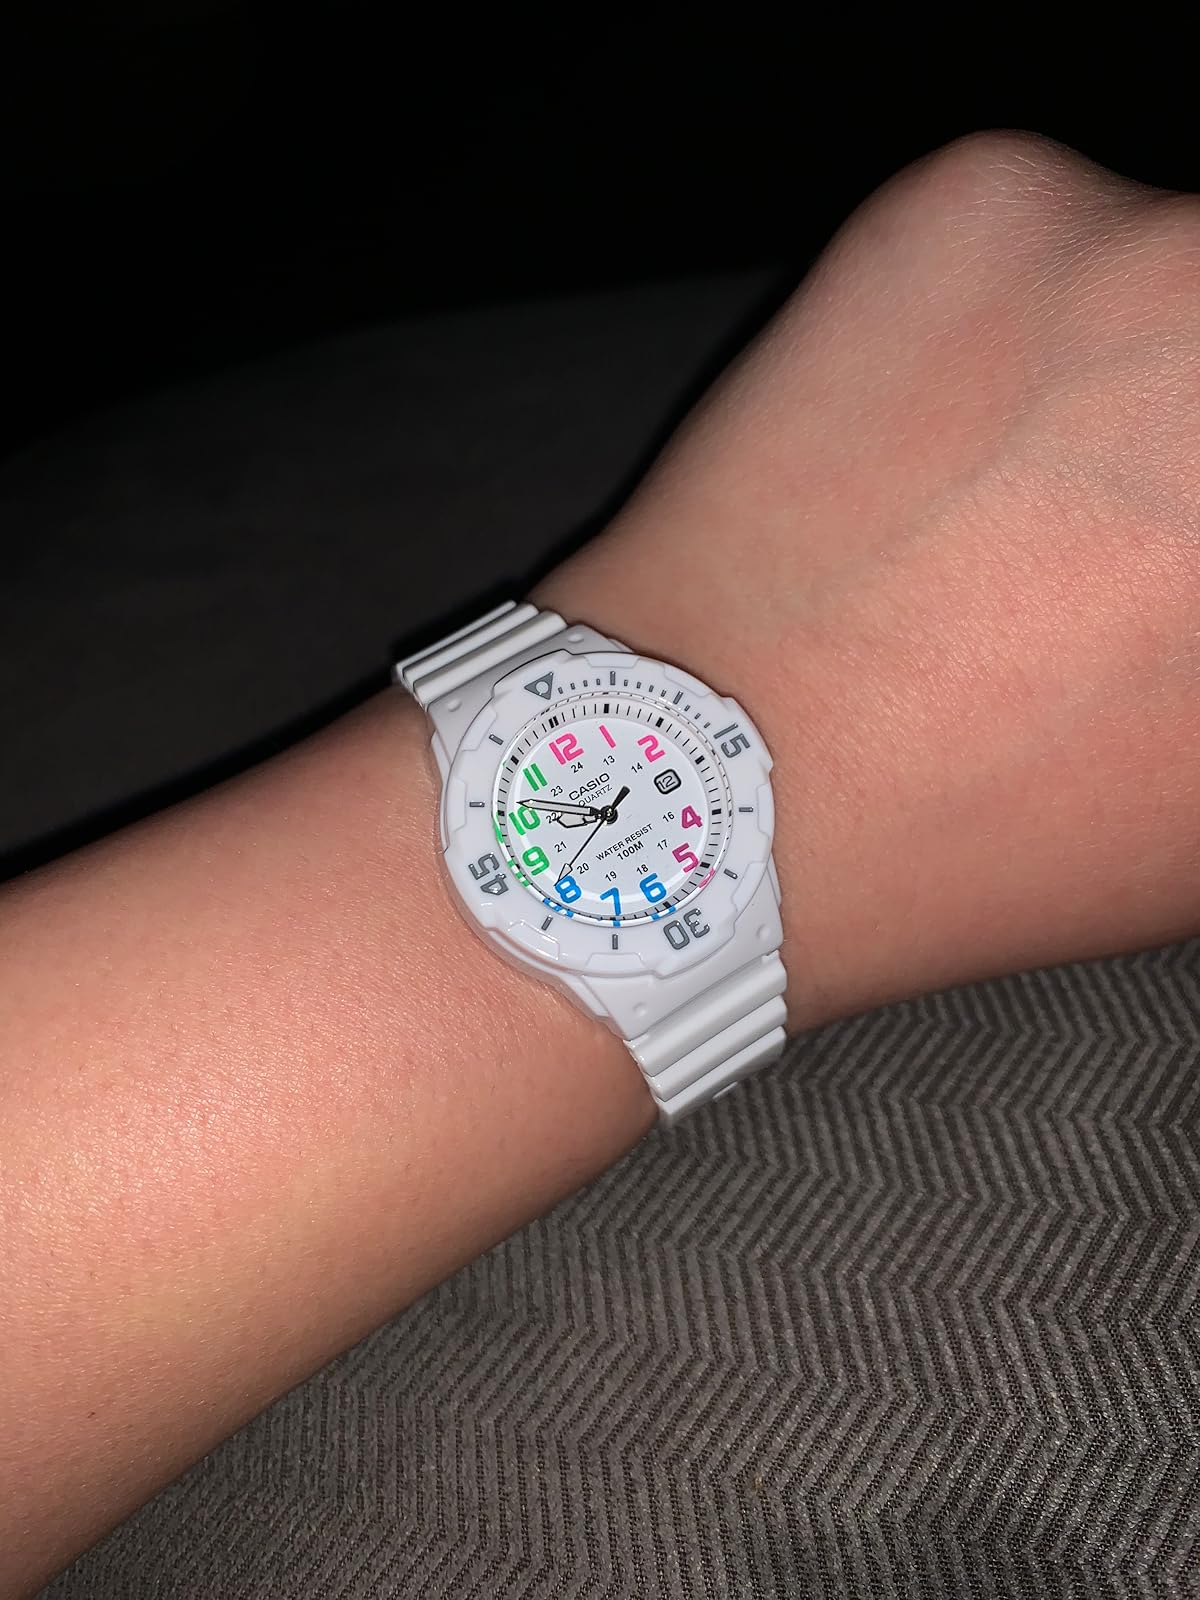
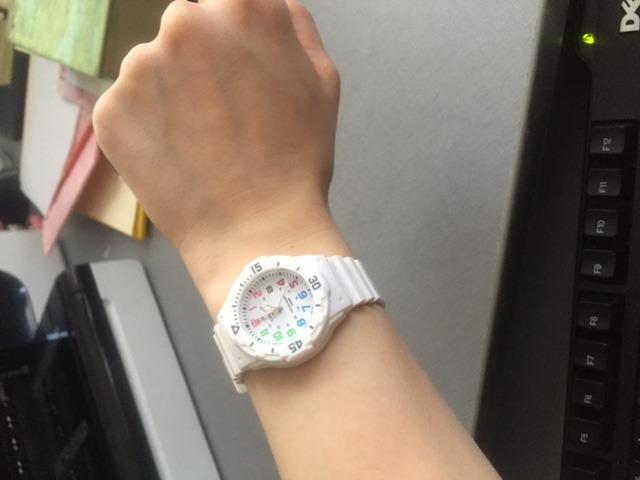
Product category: accessories_watch
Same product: yes